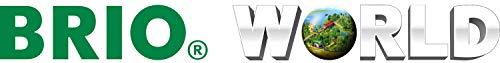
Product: BRIO World - 33797 Firefighter Helicopter | 3 Piece Helicopter Toy for Kids Ages 3 and Up
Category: Toys & Games | Play Vehicles | Play Trains & Railway Sets | Accessories | Train Tracks
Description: Perfect for the creative toddler - Expand your budding engineer's collection with a Firefighter Helicopter toy.
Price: $18.64
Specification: ProductDimensions:3.5x5x7.5inches|ItemWeight:6.7ounces|ShippingWeight:7ounces(Viewshippingratesandpolicies)|DomesticShipping:ItemcanbeshippedwithinU.S.|InternationalShipping:ThisitemcanbeshippedtoselectcountriesoutsideoftheU.S.LearnMore|ASIN:B01C64O1WK|Itemmodelnumber:33797|Manufacturerrecommendedage:36months-6years